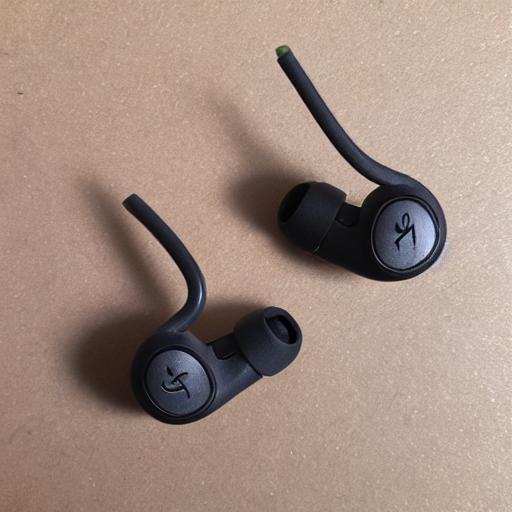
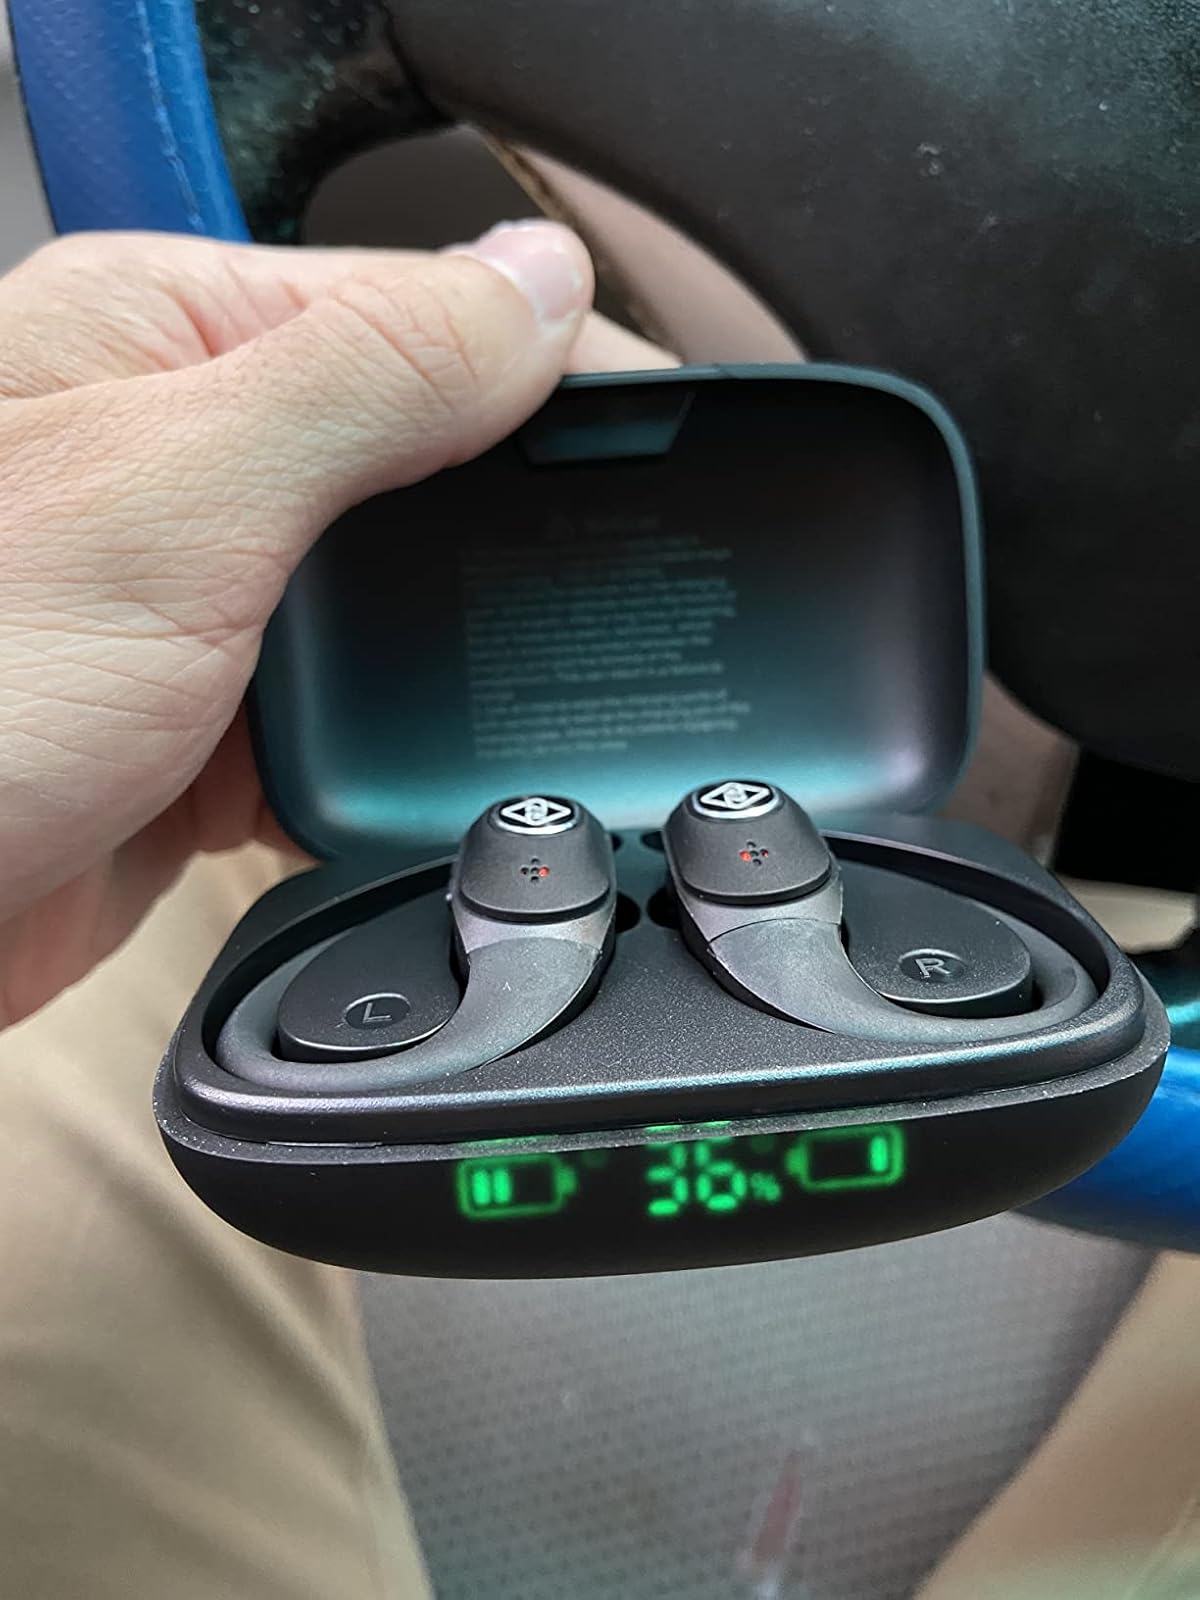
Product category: earbuds
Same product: no